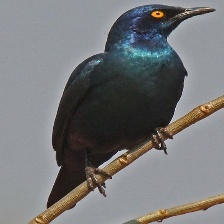
Species: CAPE GLOSSY STARLING
Scientific name: LAMPROTORNIS NITENS